Cape York Institute for Policy and Leadership

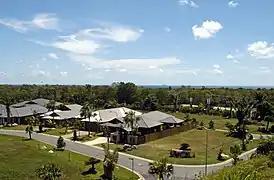
Construction of new residential housing in Cape York districts during the Welfare Reform Trial.

The Institute’s trial developed programs to alleviate barriers to home ownership and renting suitable housing for Cape York community members. Legislative changes were made to facilitate tenancy agreements between potential public home renters and private landlords under the Residential Tenancies Act 1994 (QLD). The FRC imposed Conditional obligations under the Income Management Scheme to manage compliance with the agreed rental terms. Breach of the agreement could result in eviction or placement of more stringent income management arrangements upon the renter. To secure private home ownership for the members of the Cape York communities, reforms to housing and land legislation were made throughout the Trial. Amendments to the Aboriginal and Torres Strait Islander Land Act 1991 (QLD) authorised private residential leases for the duration of 99 years, enabling Indigenous Residents seeking to buy or build a home to have access to monetary grants from their respective income providers. In 2008, the Trial’s Pride of Place Program was enacted and subject to revision of its implementation procedures later in 2010. The initiative operated throughout the four communities and renovated the backyards of Cape York Residential homes. The renovation was financially subsidised and acted as an incentive for restoring and enhancing the pride of home ownership for Cape York Residents.